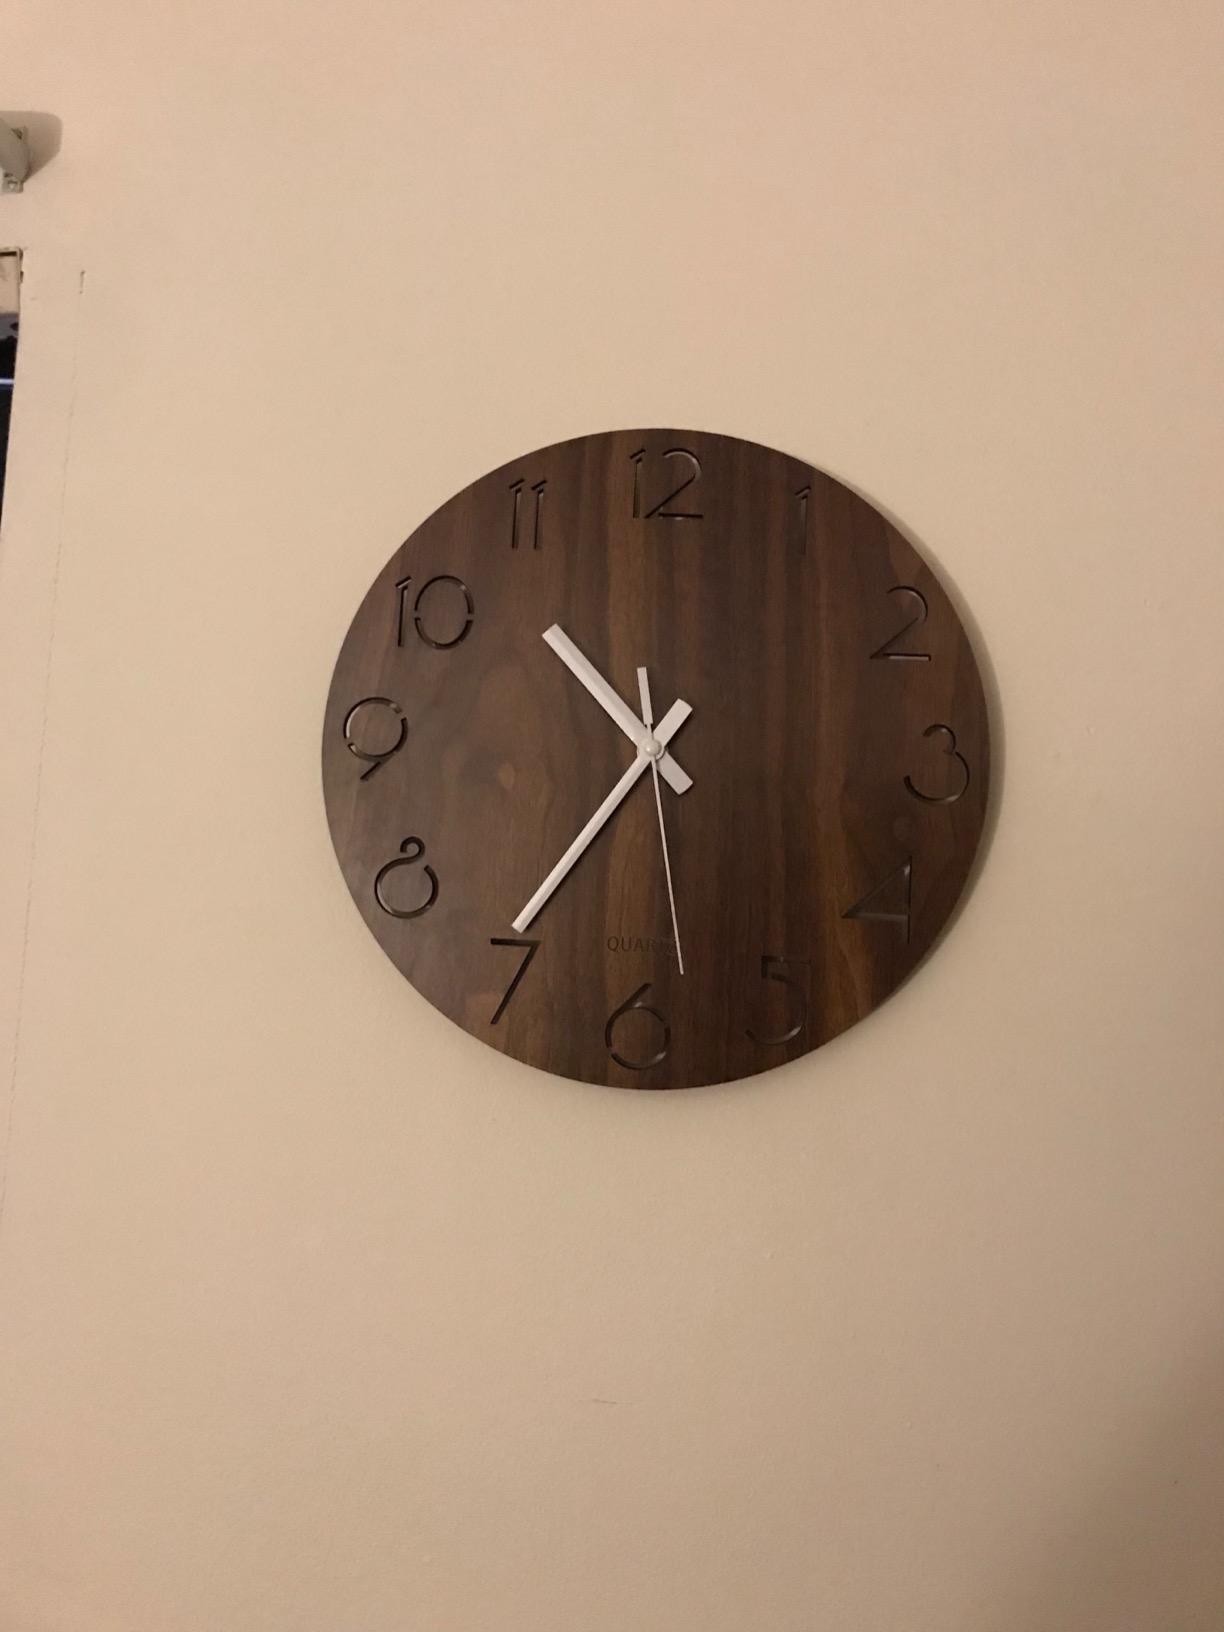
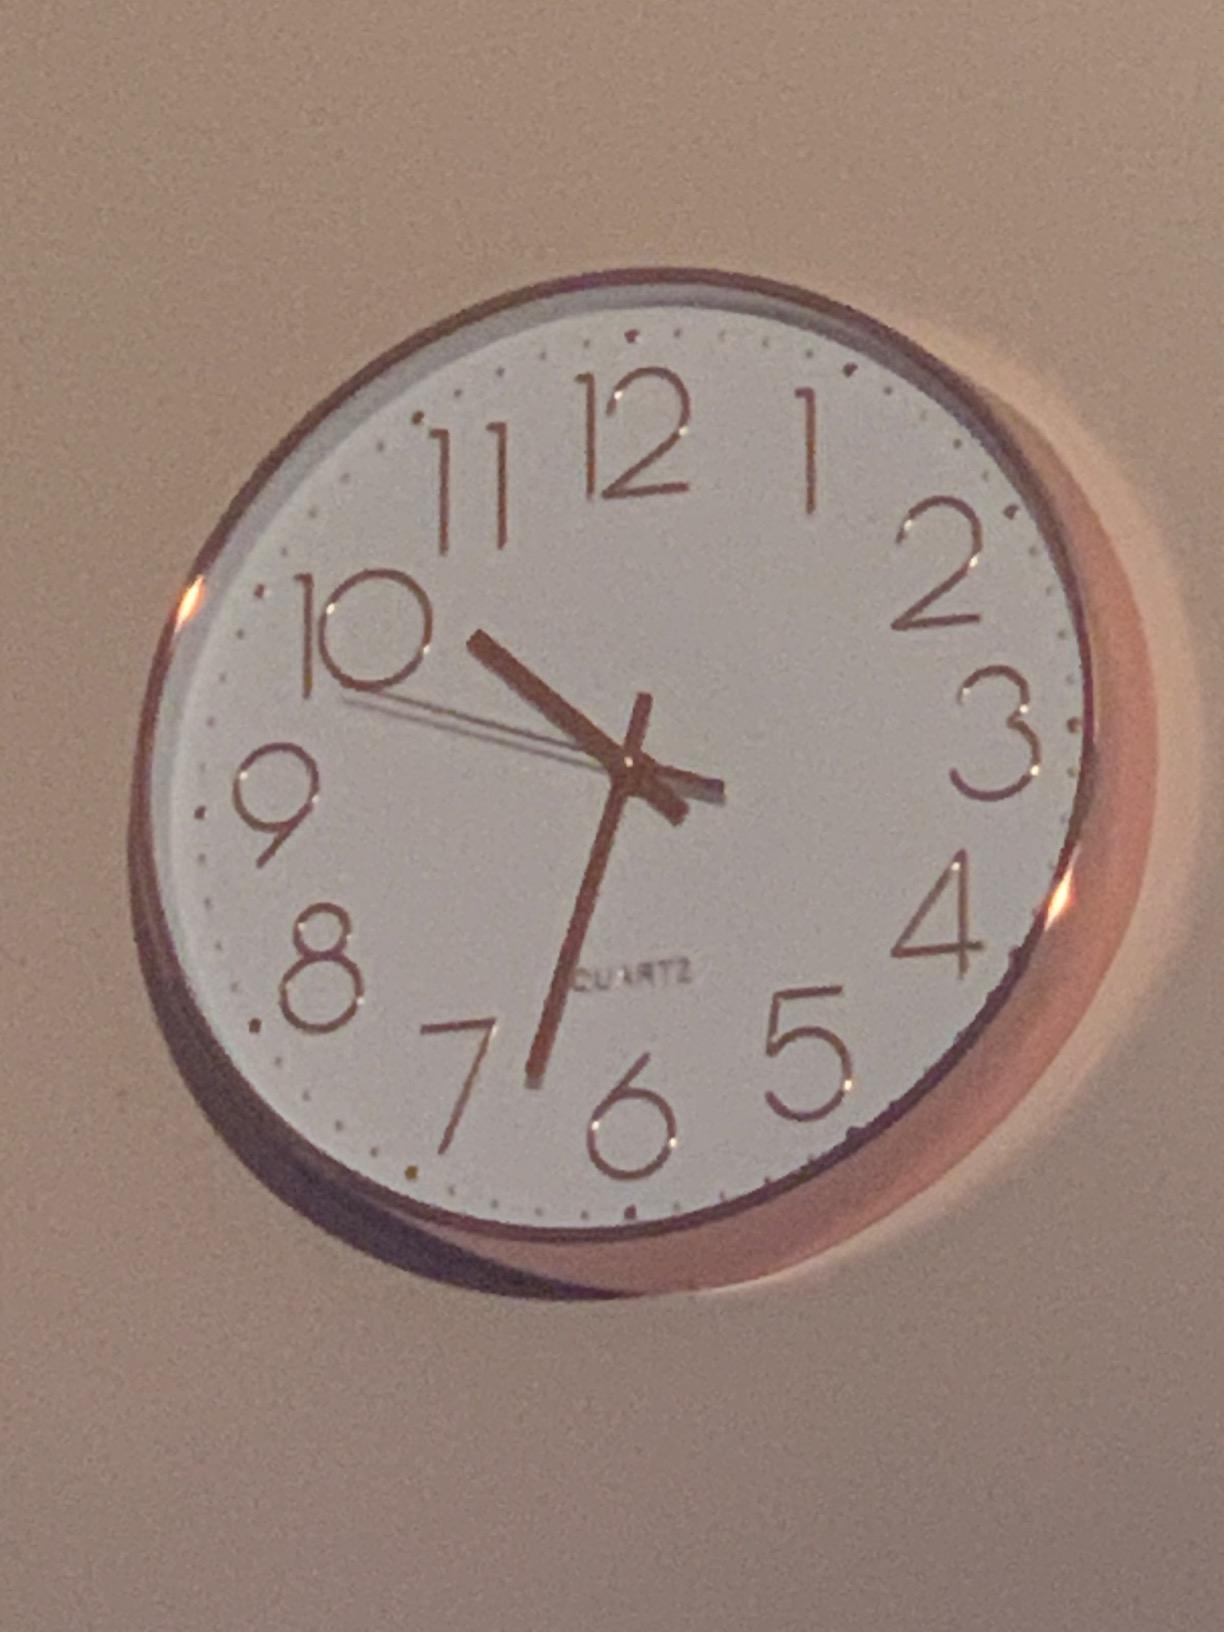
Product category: clock
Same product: no